Bonzée

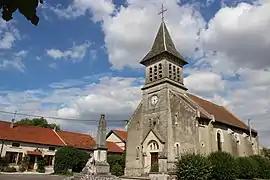
The church in Bonzée

Bonzée is a commune in the Meuse department in Grand Est in northeastern France.